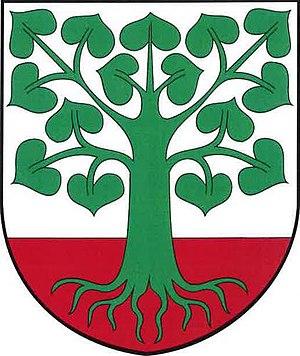
Klokočov est une commune du district de Havlíčkův Brod, dans la région de Vysočina, en République tchèque. Sa population s'élevait à 126 habitants en 2019.